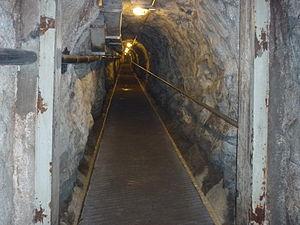
Le « Réduit national » ou « Réduit » désigne en Suisse le système de fortifications dans les Alpes suisses. Au cours de la Seconde Guerre mondiale, il est devenu l'incarnation même de la volonté de résistance de la Suisse face au Reich allemand d'une part et, d'autre part, le symbole de la capacité de résilience militaire de l'Armée suisse.